Suburbia (book)

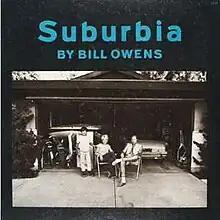
First edition cover

Suburbia is a book by Bill Owens, a photojournalism monograph on suburbia, published in 1973 by Straight Arrow Press, the former book publishing imprint of Rolling Stone. A revised edition was published in 1999, by Fotofolio.